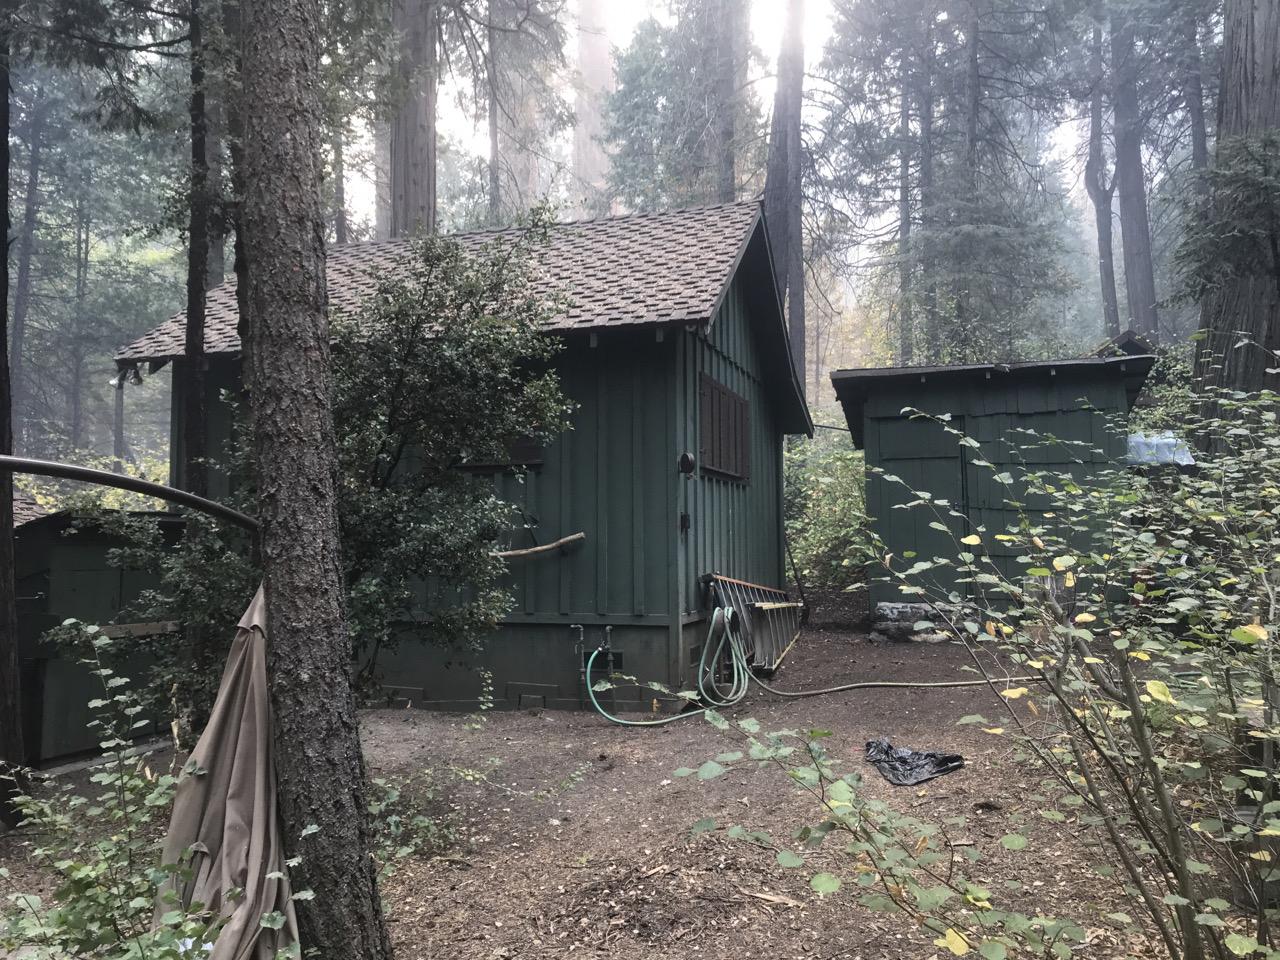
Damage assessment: no_damage